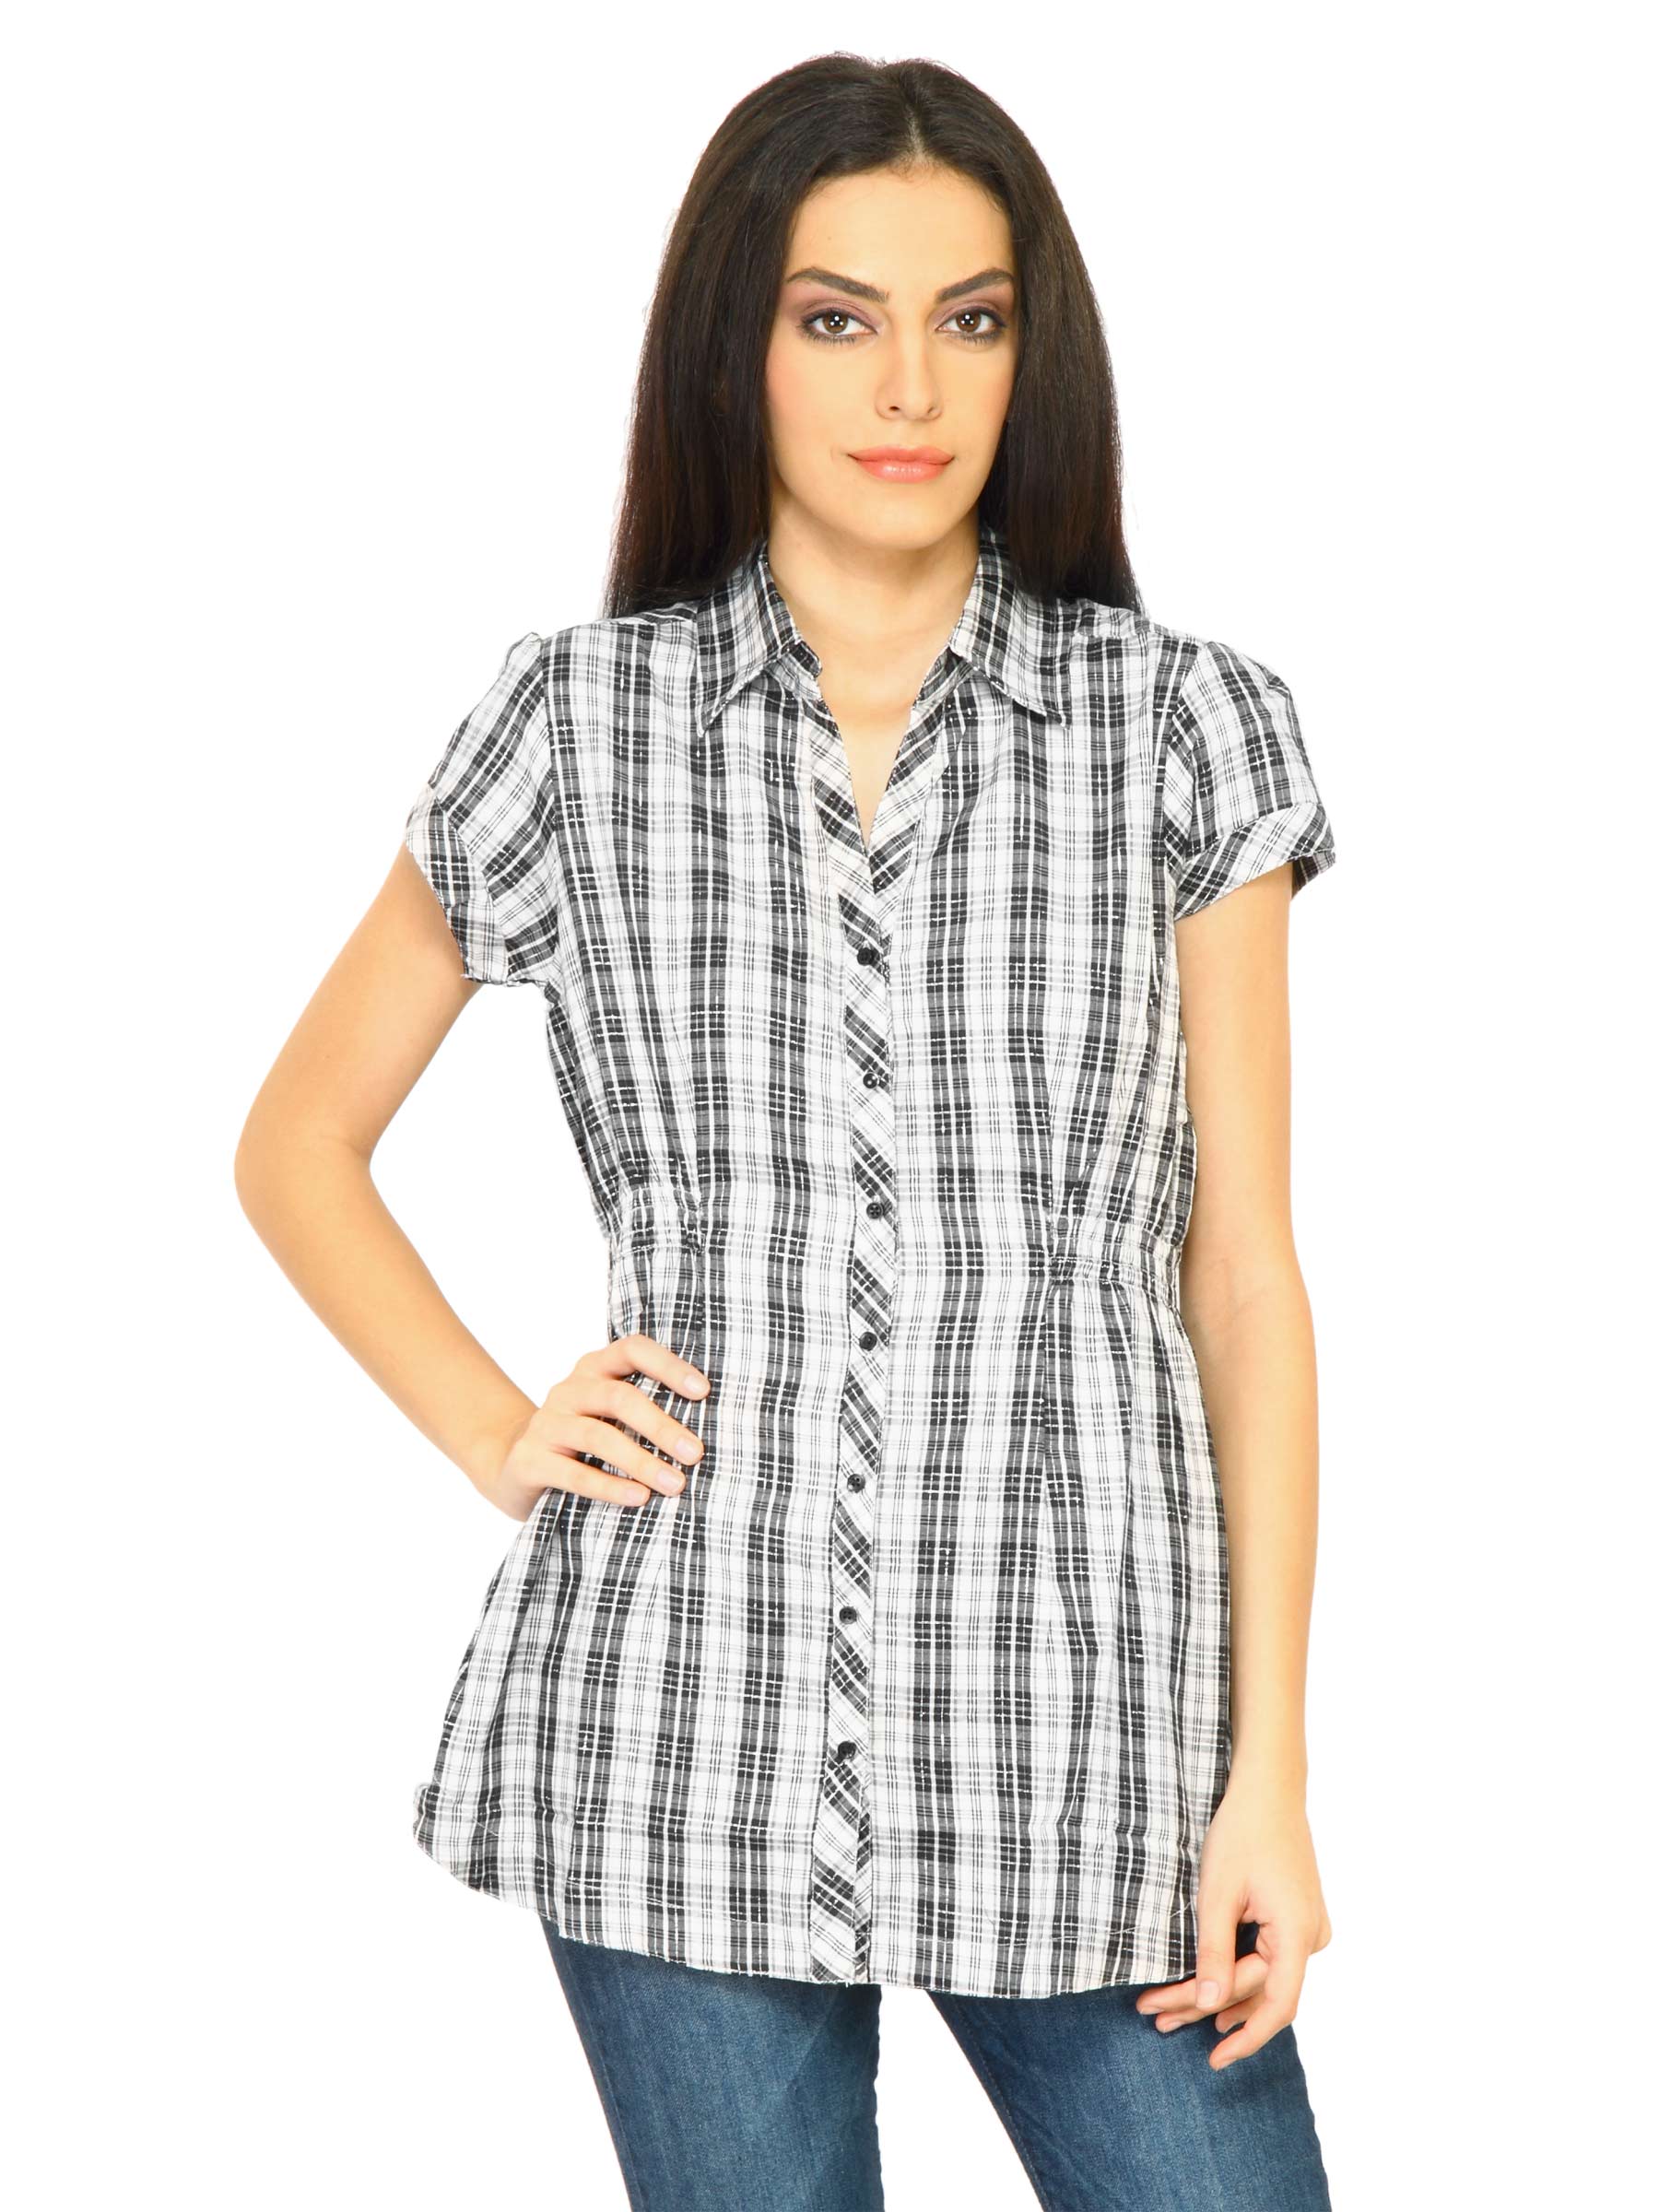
Jealous 21 Women Ummi Black Shirt
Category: Apparel / Topwear / Shirts
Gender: Women
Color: Black
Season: Fall 2011
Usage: Casual